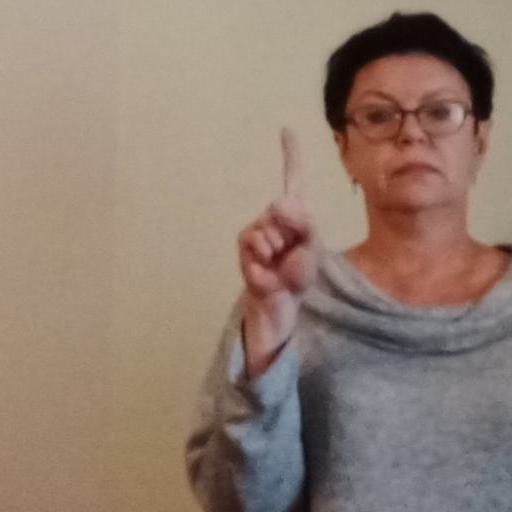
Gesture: one